Tang Wei

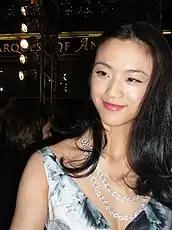

In July 2006, Tang was cast from more than 10,000 actresses to star in Ang Lee's classic film "Lust, Caution" (2007), adapted from Eileen Chang's novella inspired by the story of female spy Zheng Pingru. Tang learned Shanghainese and Suzhou Pingtan, which is sung in the Suzhou dialect, for her role. She won the Golden Horse Award for Best New Performer and was nominated for an Independent Spirit Award and a BAFTA Award for the film.